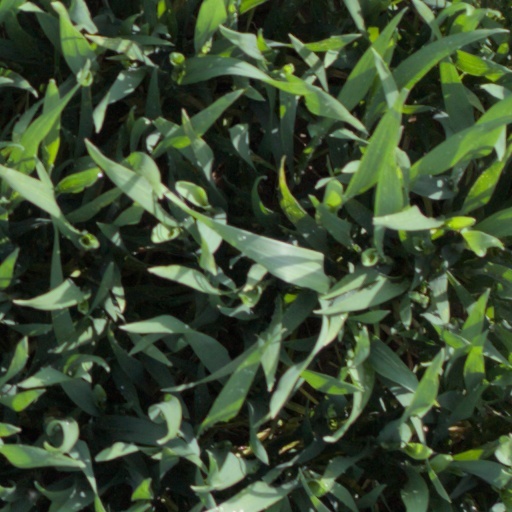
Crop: wheat